John Schneider (guitarist)

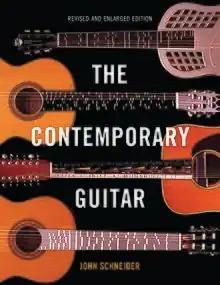
Cover of the 2015 revised version "The Contemporary Guitar"

He is also the founder and musical director of the PARTCH Ensemble, dedicated to the music of Harry Partch. With this ensemble, he won the 2014 Grammy Award for Best Classical Compendium for "Partch: Plectra & Percussion Dances" (Bridge Records, 2014). He owns two dozen copies of different instruments designed by Harry Partch as well as a collection of guitars with microtonal fretboards.